Hayreddin Palace

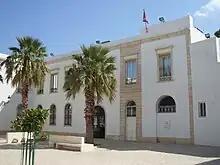
Facade of the palace and Tribunal's place

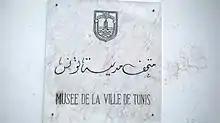
Marble plaque of the Museum of Tunis

Hayreddin Palace is an old palace in the Medina of Tunis. It is the current Museum of Tunis.